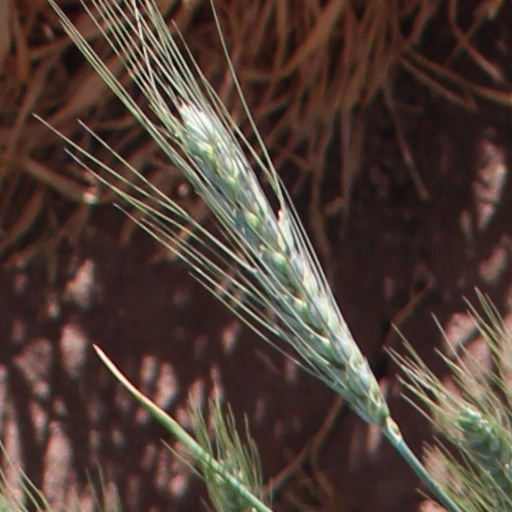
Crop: wheat